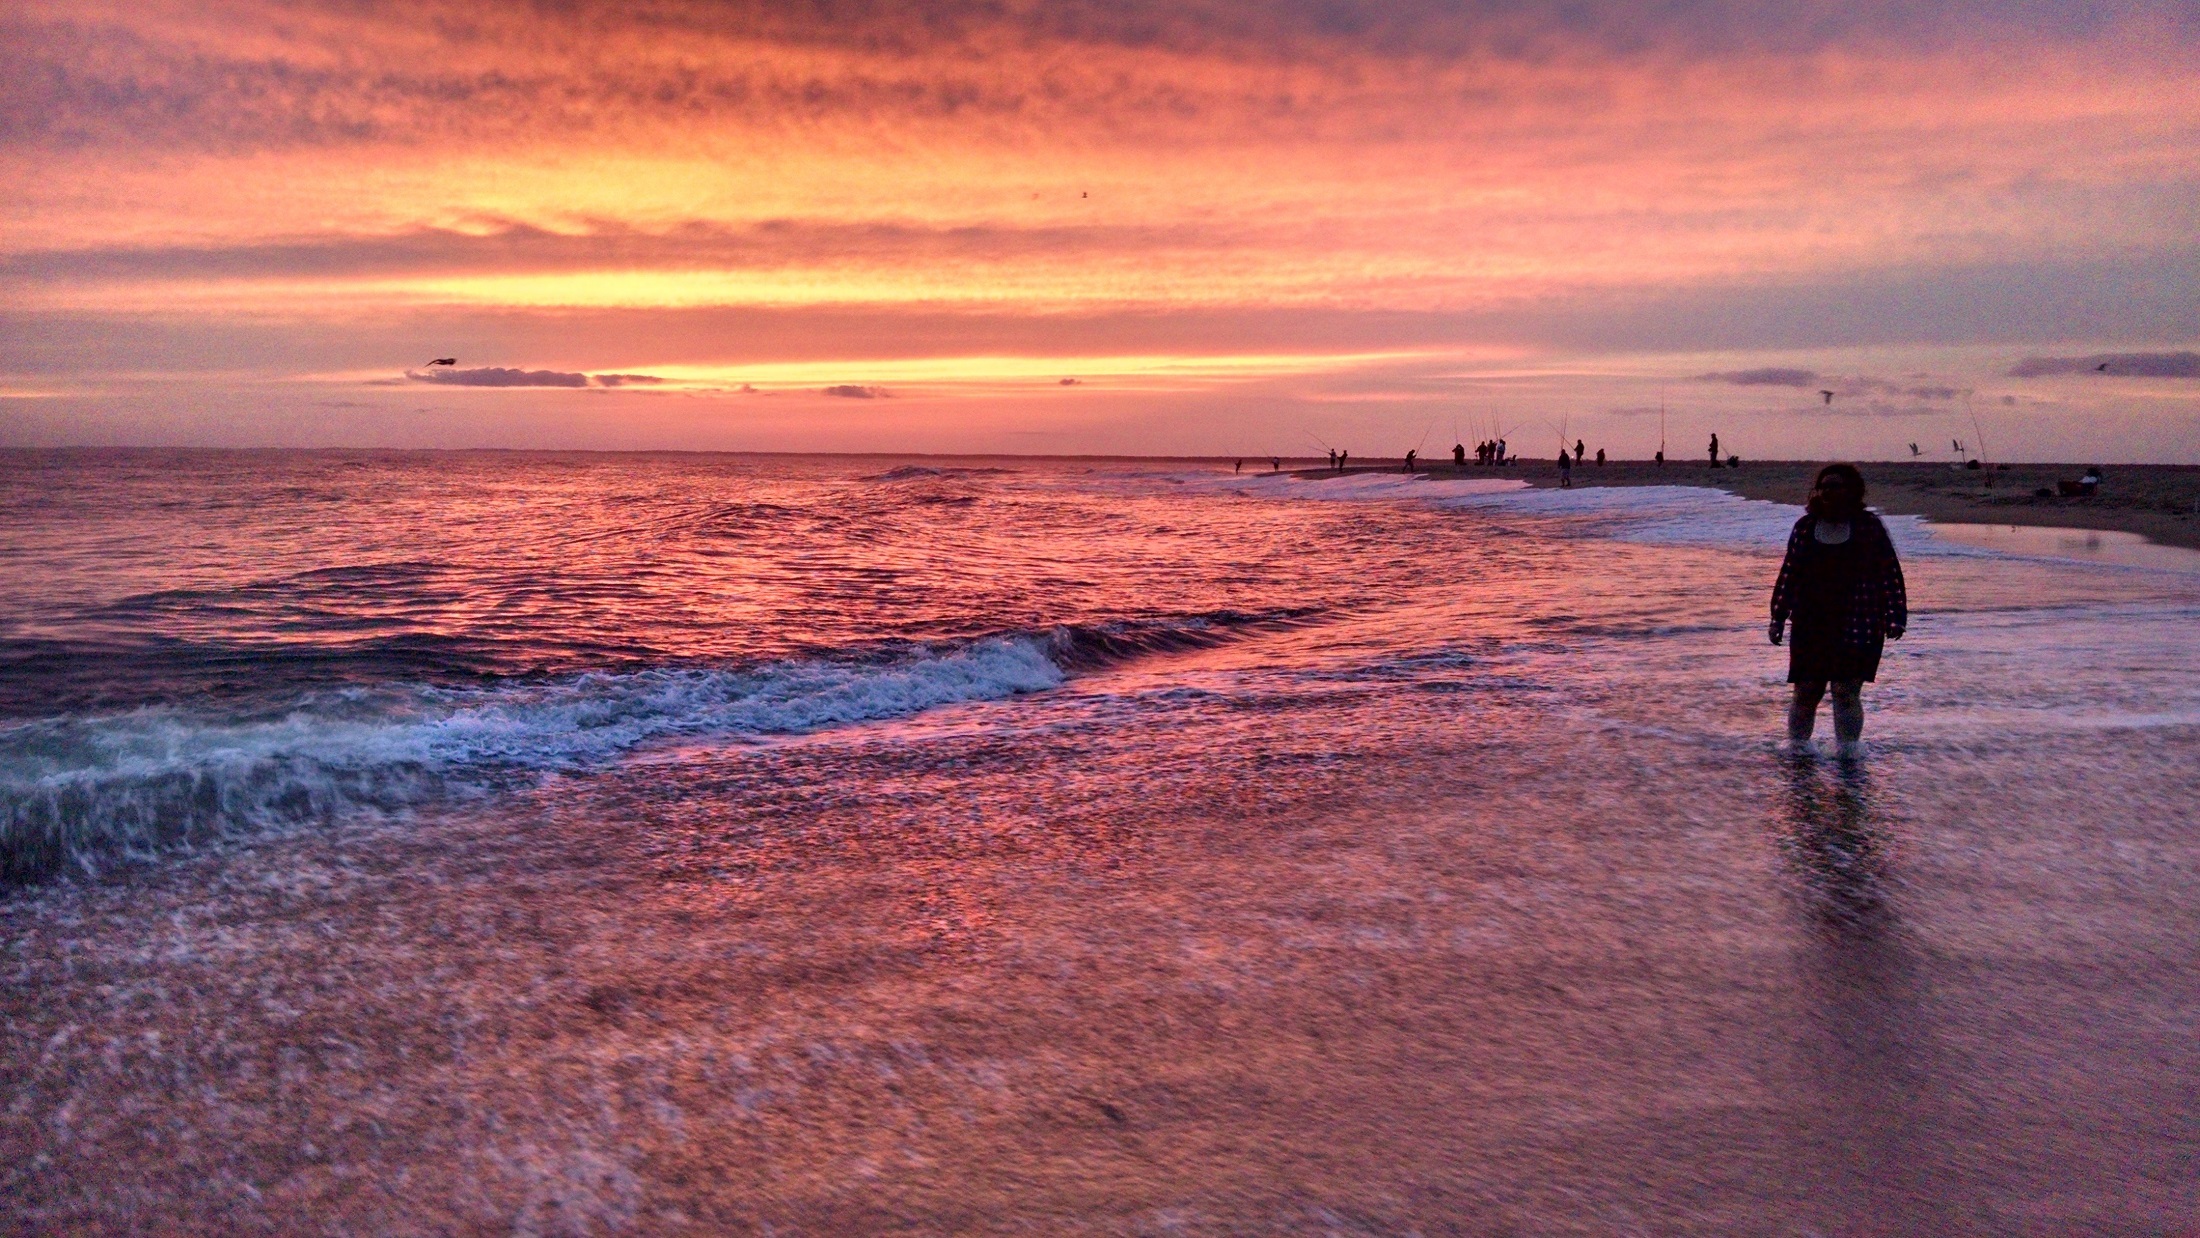
beach, sea, coast, water, nature, sand, ocean, horizon, cloud, sky, sunrise, sunset, sunlight, morning, shore, wave, dawn, panorama, coastline, dusk, evening, surf, scenic, seascape, colorful, seashore, outdoors, wading, waves, clouds, wind wave